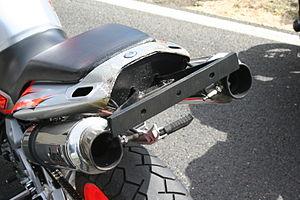
Détail d'une moto modifiée, où une barre de curling vient protéger l'arrière dans le cadre de la pratique du Stunt.
La barre de curling est un équipement spécifique à la motocyclette, dans le cadre de la pratique du stunt.